Minefields in Croatia

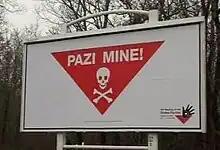
Mine-awareness billboard

, minefields in Croatia cover of territory. The minefields (usually known as "mine suspected areas" or MSA) are located in 4 counties and 21 cities and municipalities. These areas are thought to contain approximately c.10,052 land mines, in addition to unexploded ordnance left over from the Croatian War of Independence.